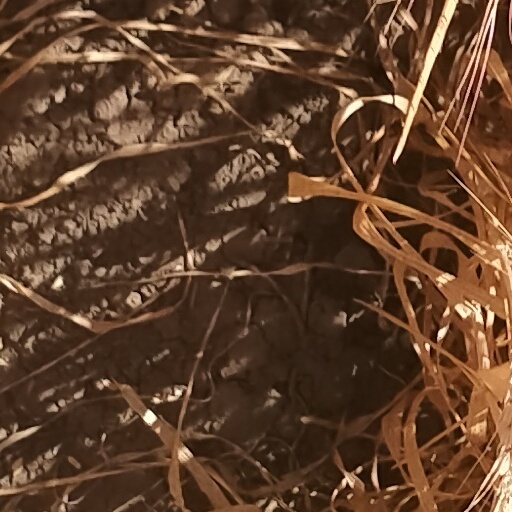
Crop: wheat